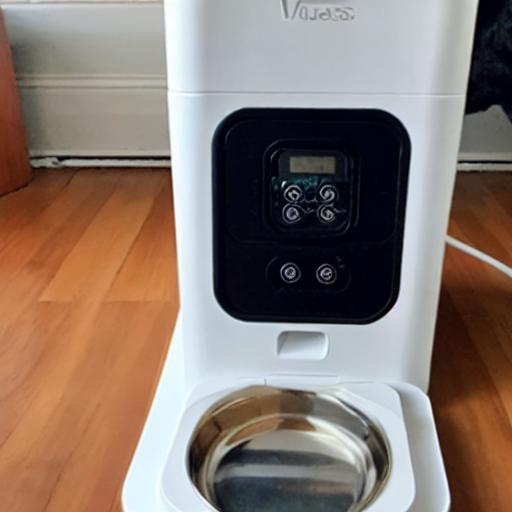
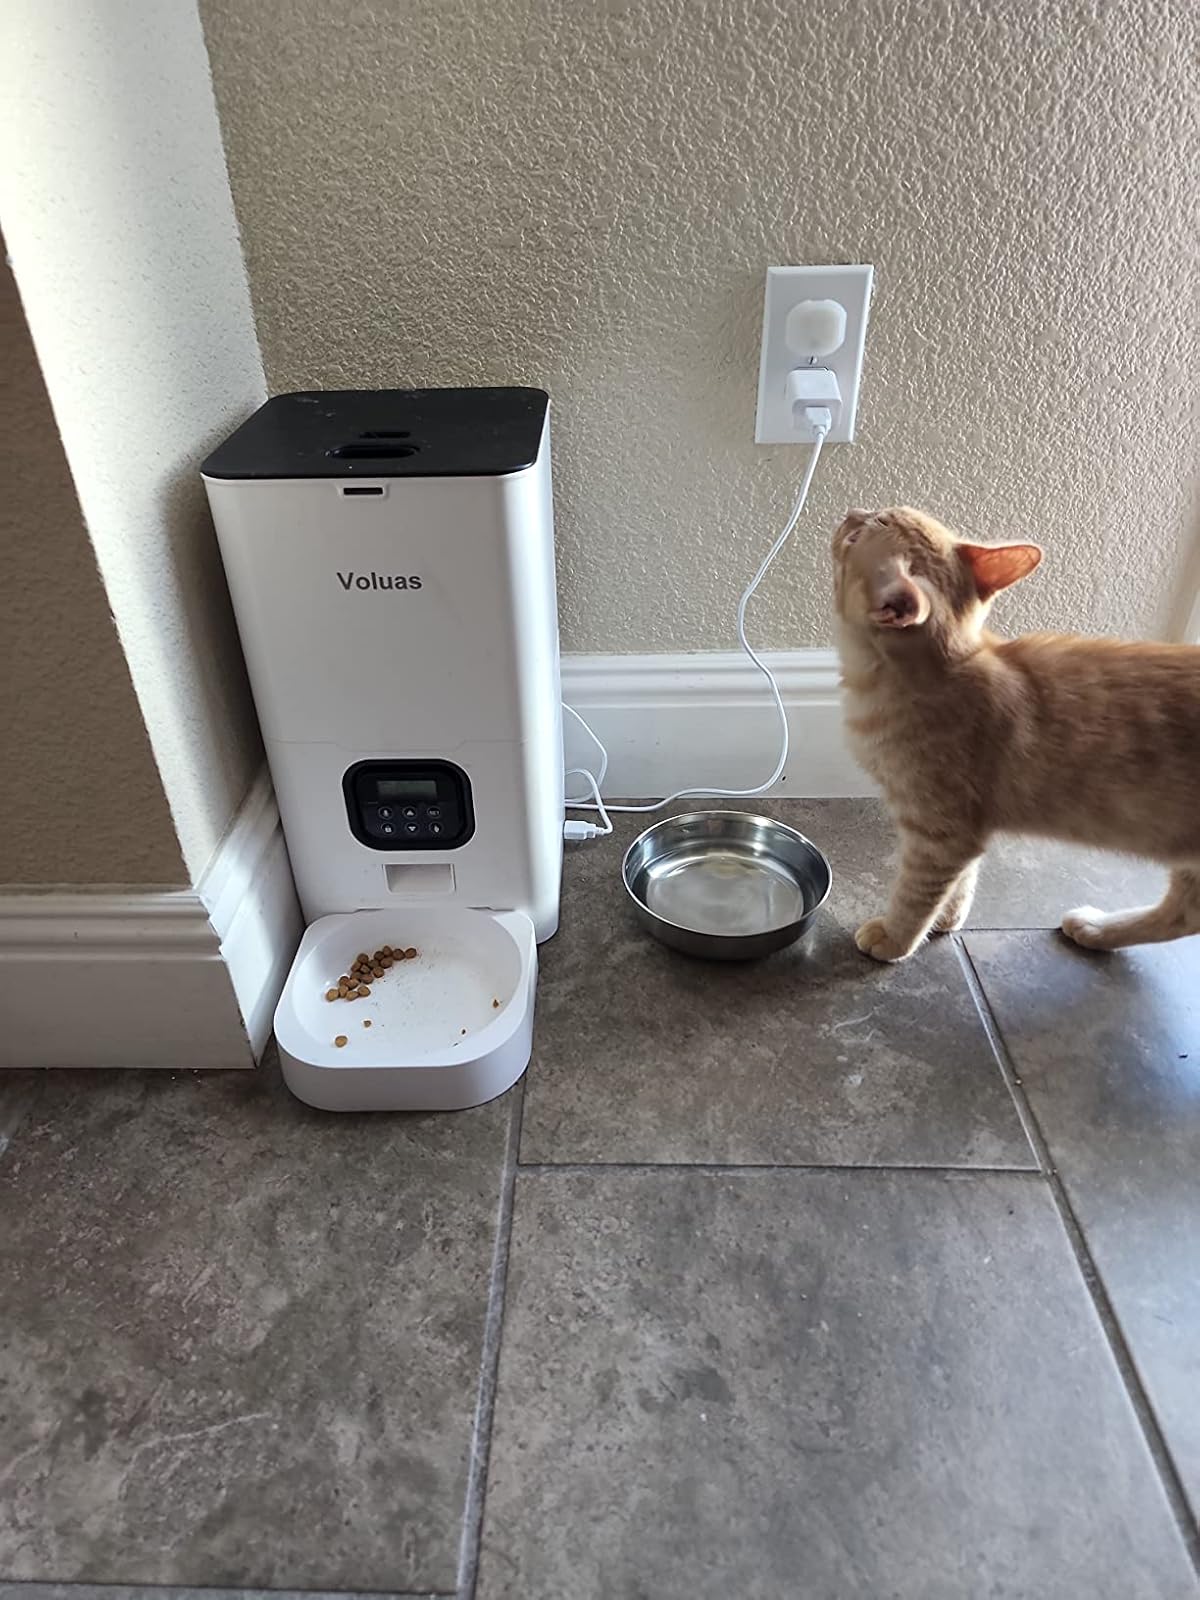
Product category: items_feeder
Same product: no